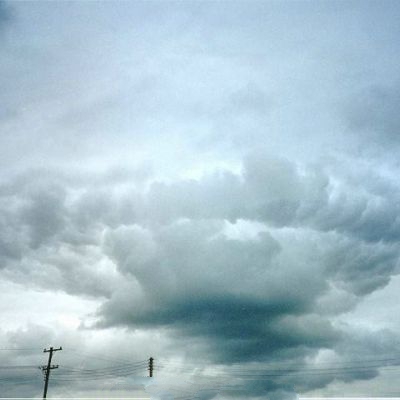
Cloud type: Stratocumulus (Sc)